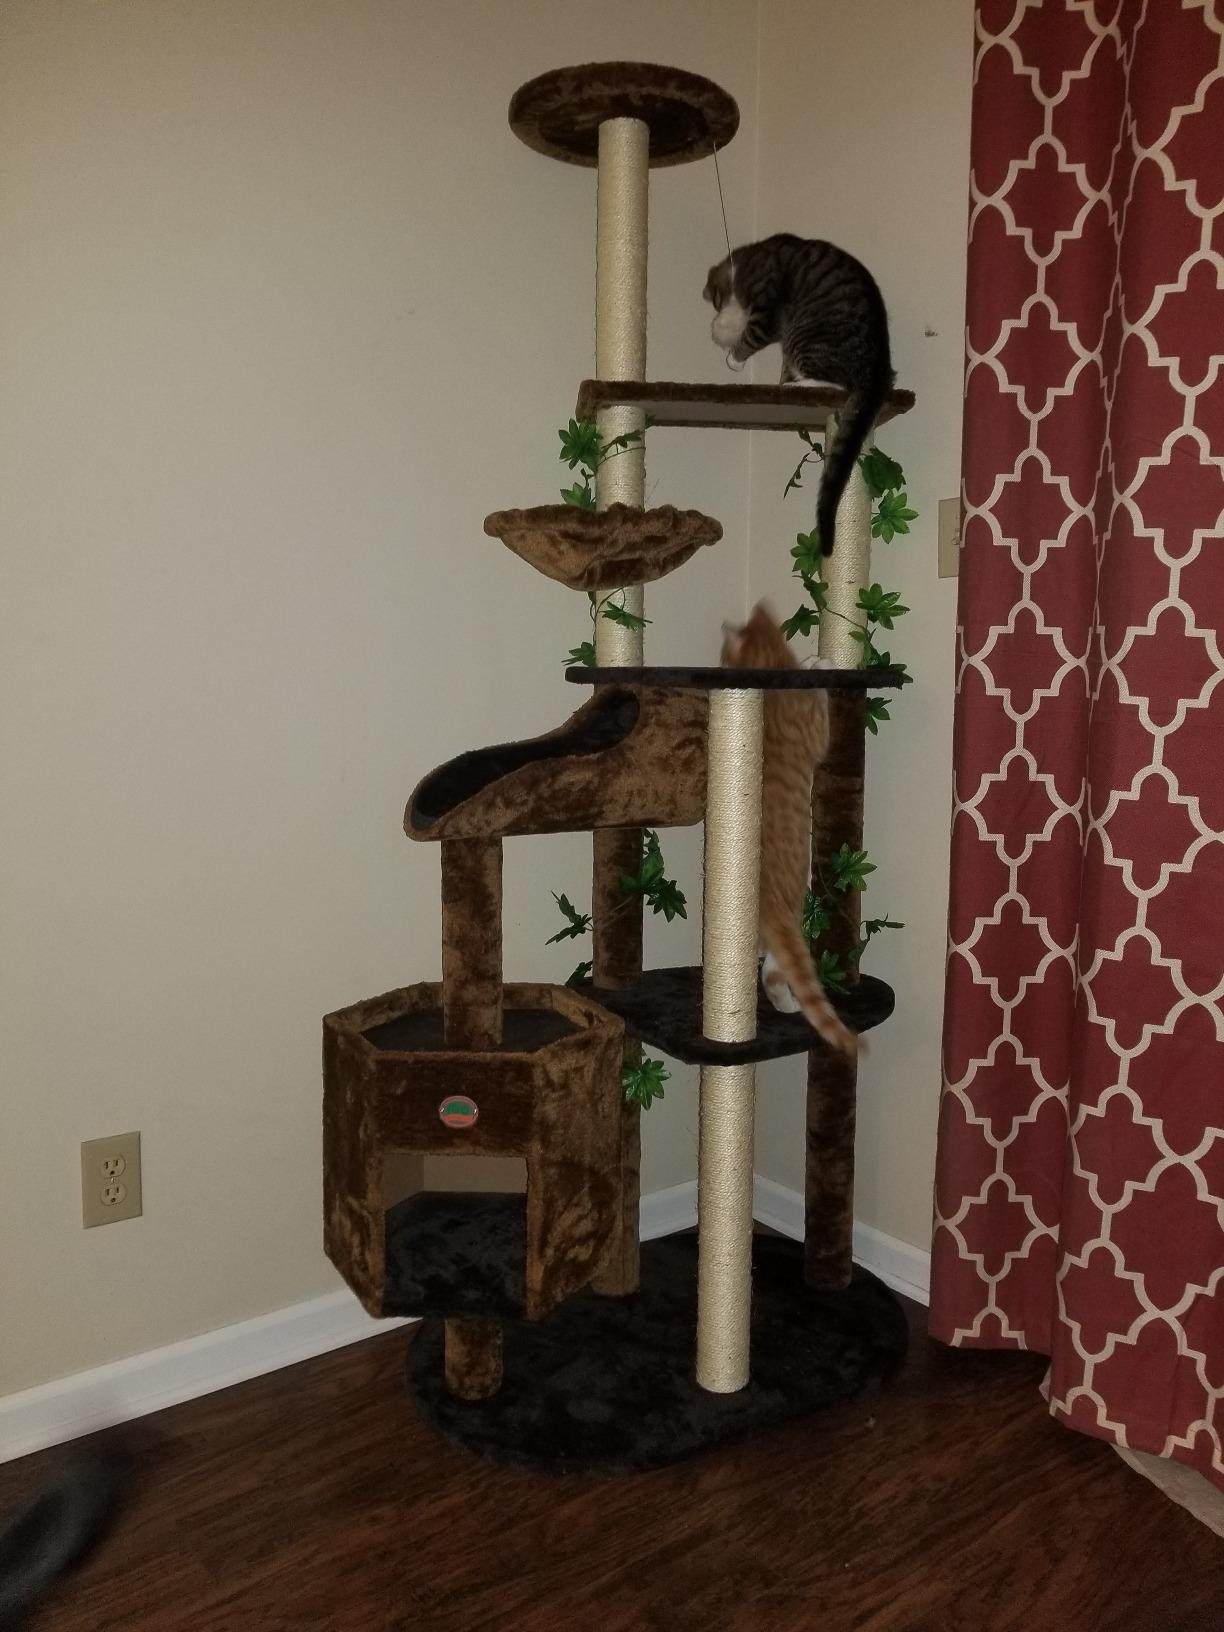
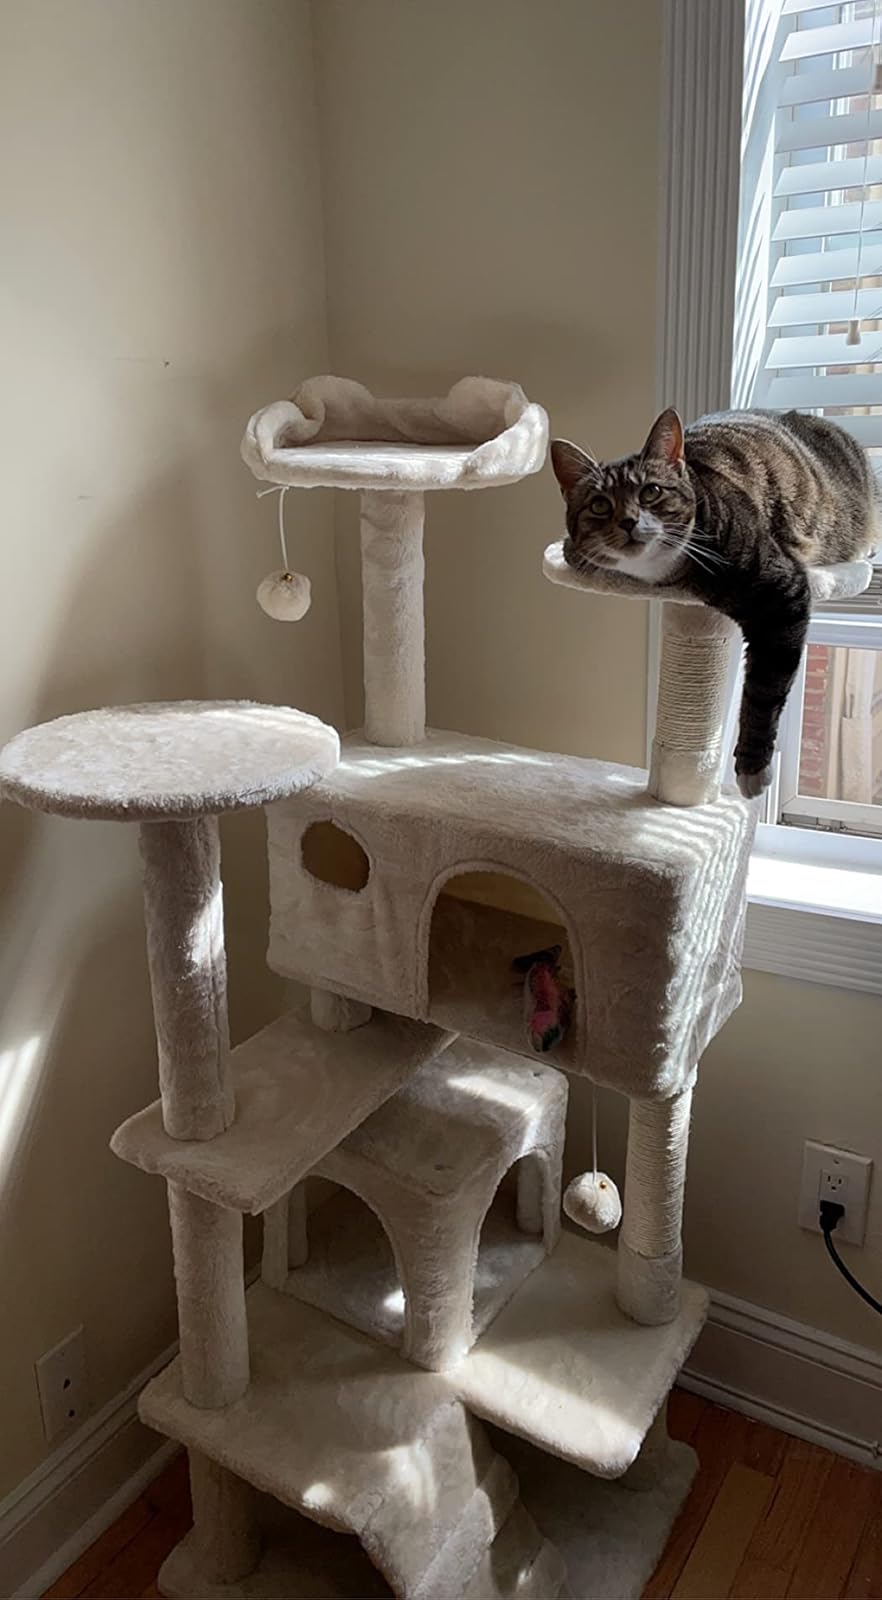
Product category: items_cat tree
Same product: no